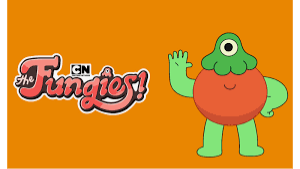
Portrait style: Cartoon Portrait